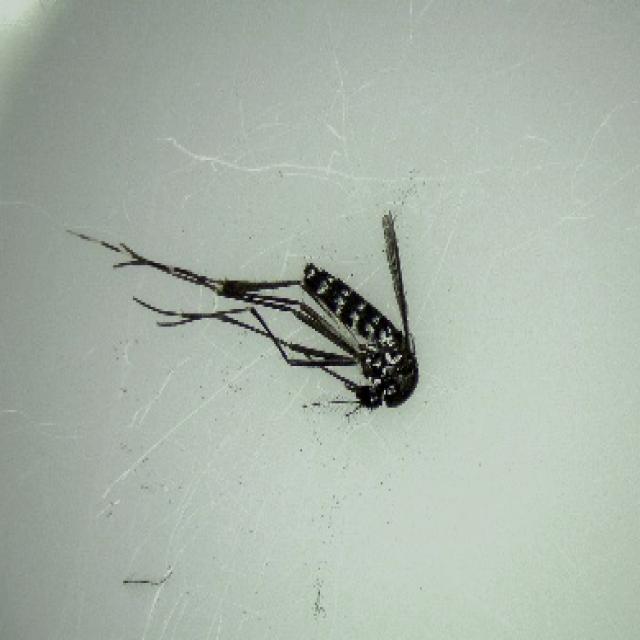
Species: aedes_albopictus